From Darkness

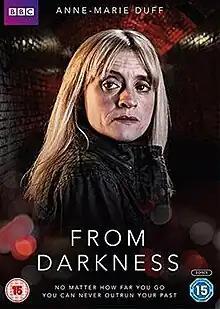

From Darkness is a British psychological crime drama that premiered on BBC One on 4 October 2015. The series stars Anne-Marie Duff as former police officer Claire Church. A total of four episodes were broadcast. A DVD of the complete series was released on 9 November 2015. Internationally, the series premiered in Australia on 1 November 2015, on BBC First.